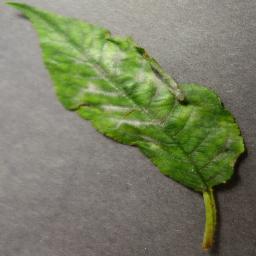
Label: Cherry___Powdery_mildew